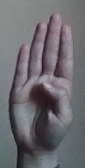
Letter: kaaf